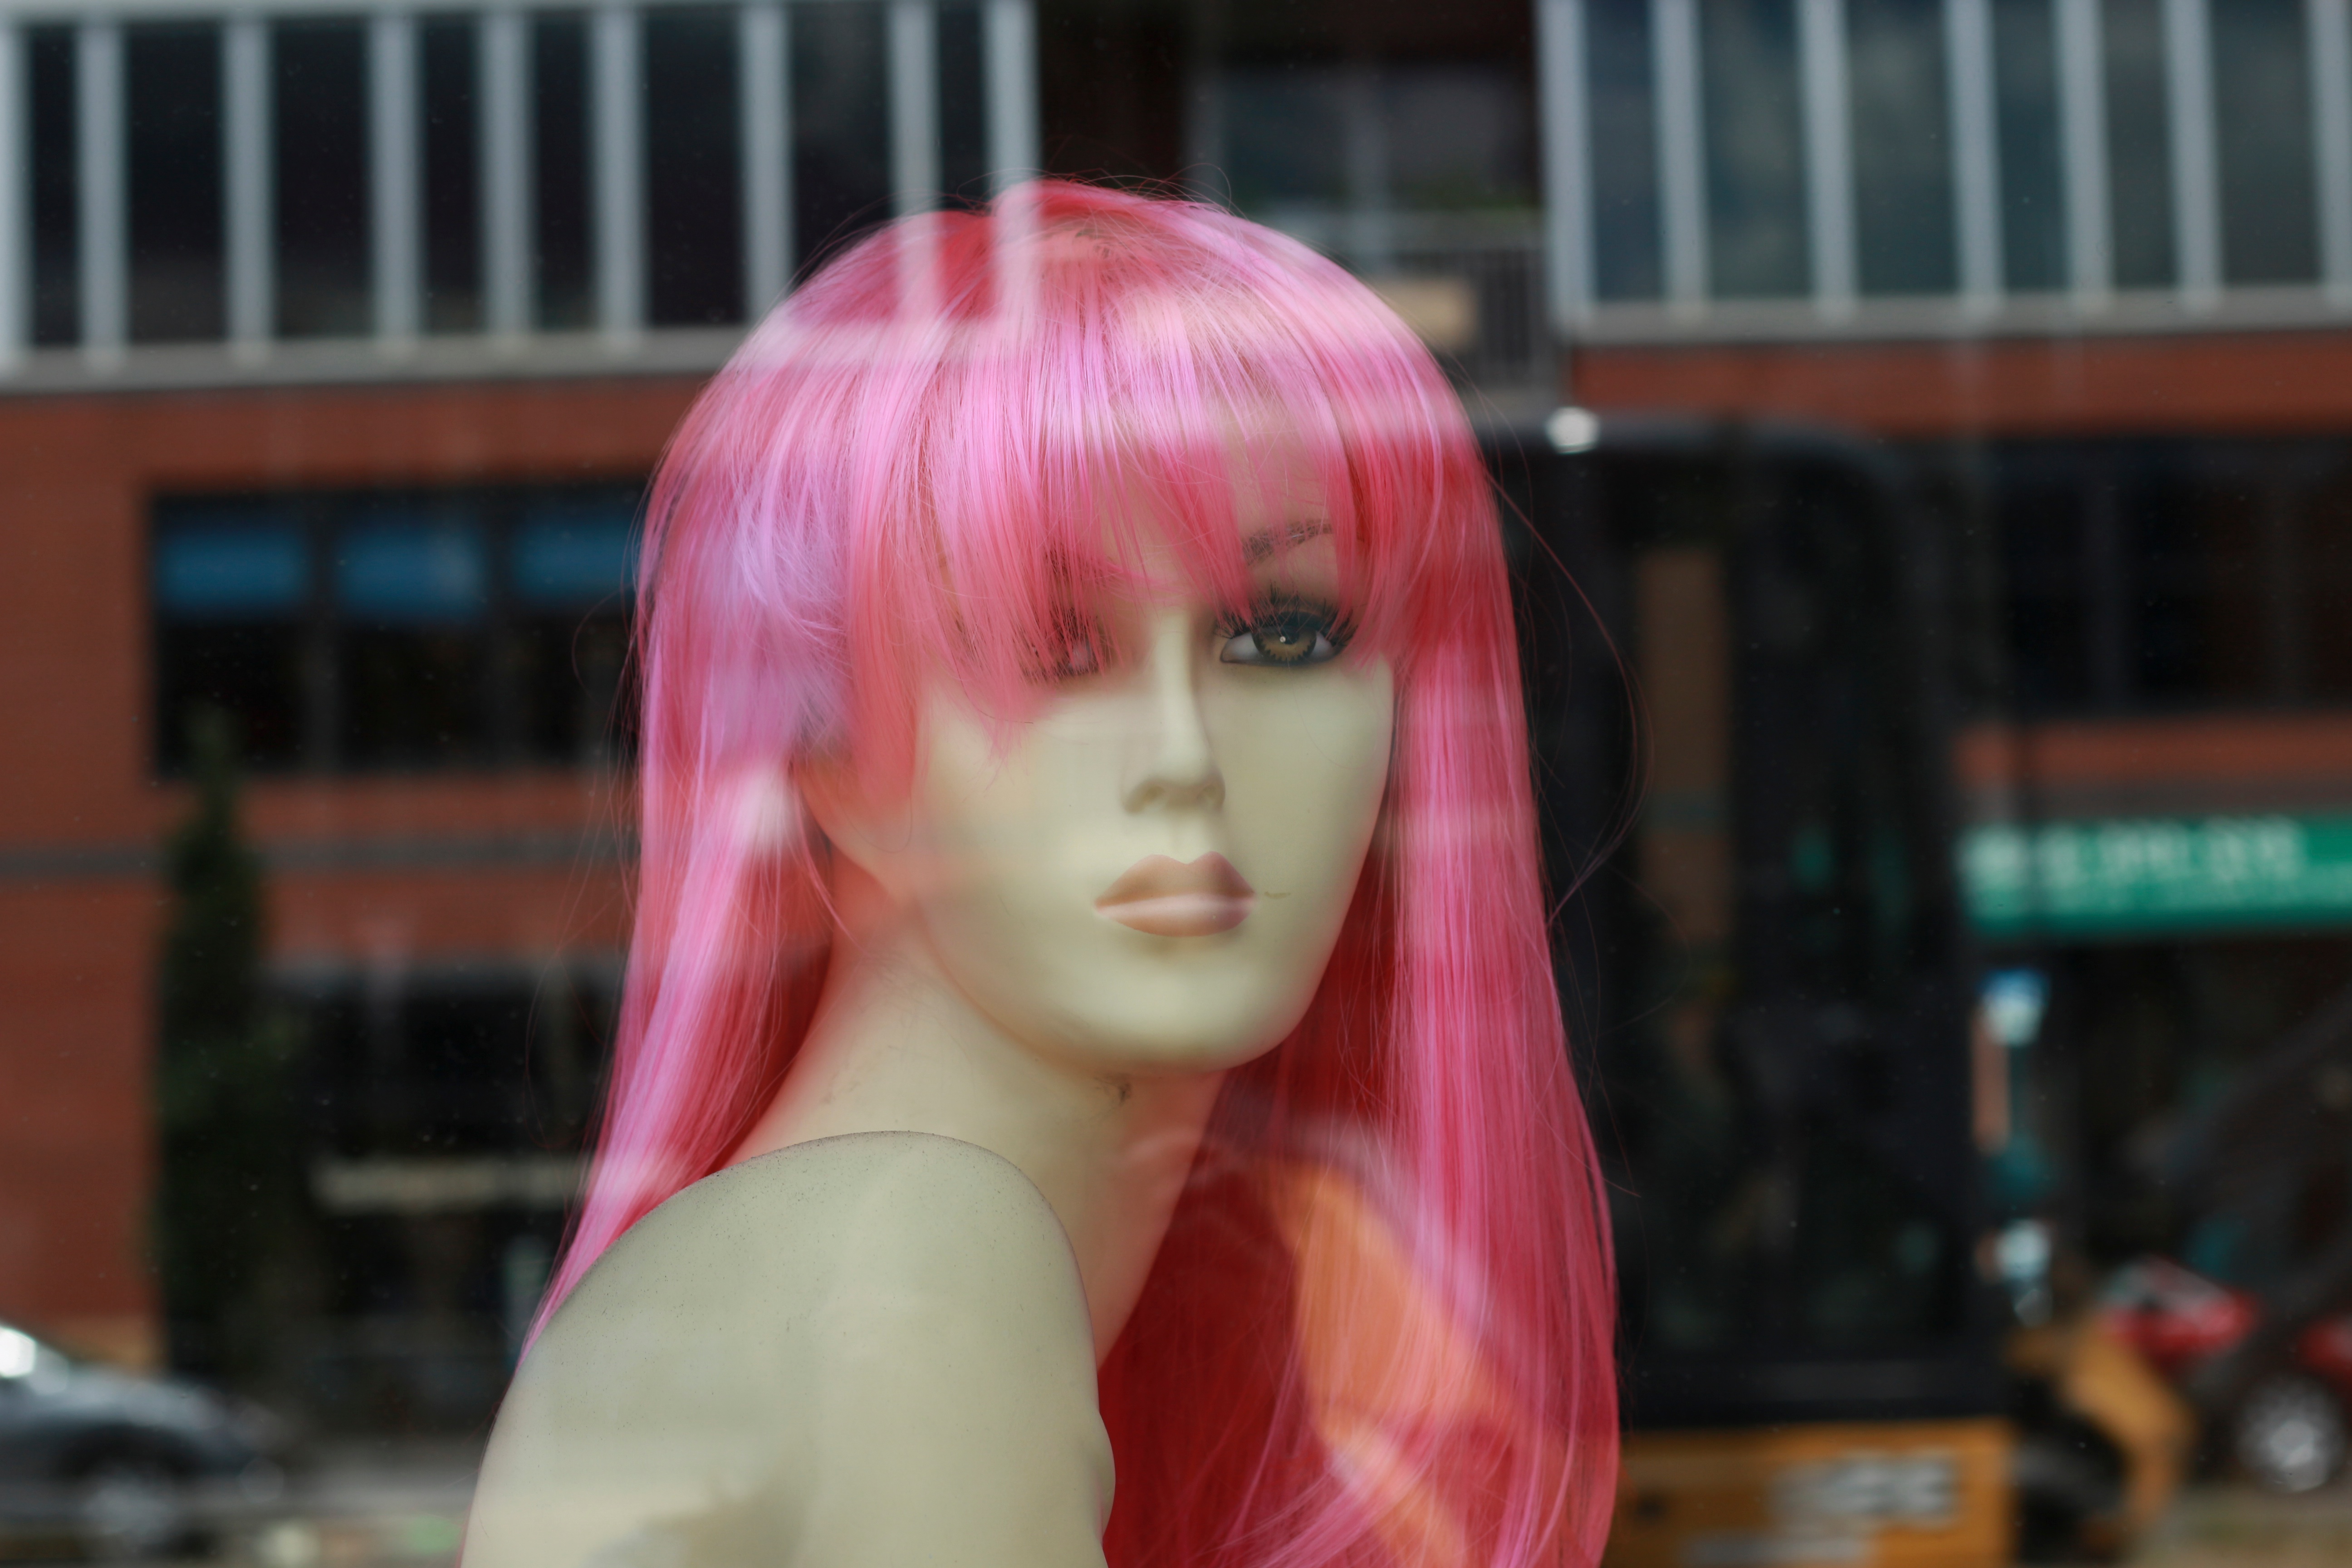
hair, red, clothing, pink, cosplay, blond, costume, anime